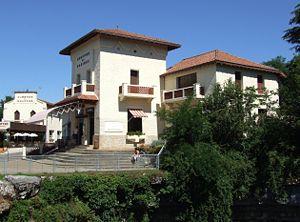
Gouffre de Padirac,FRANCE
Le Gouffre de Padirac est l'entrée monumentale d'une cavité naturelle, situé dans le Lot en France, d'une dimension de 35 mètres de diamètre environ. Au fond de ce gouffre, à 103 mètres de profondeur, coule une rivière souterraine qui parcourt une partie d'un grand réseau de plus de 55 kilomètres de développement.